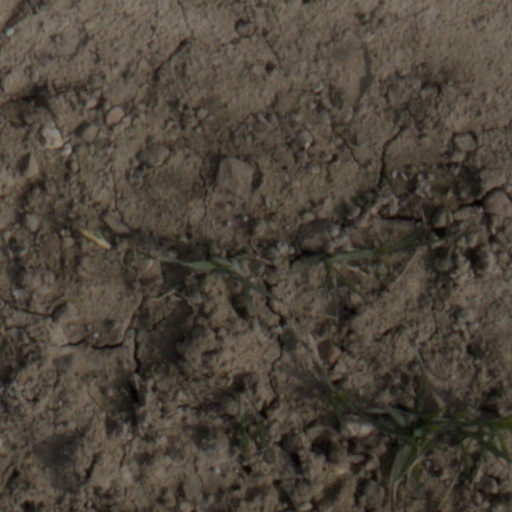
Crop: wheat